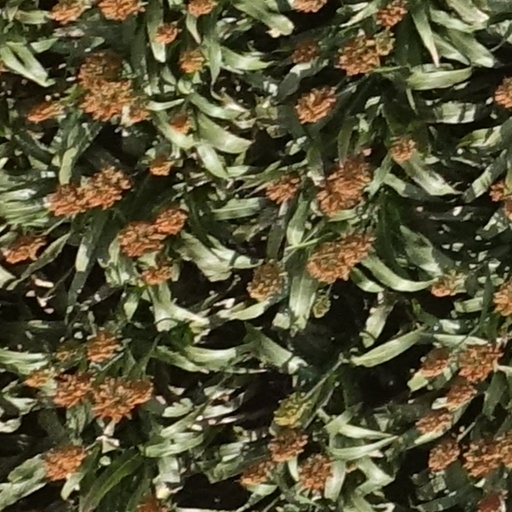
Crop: sorghum